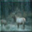
Label: deer